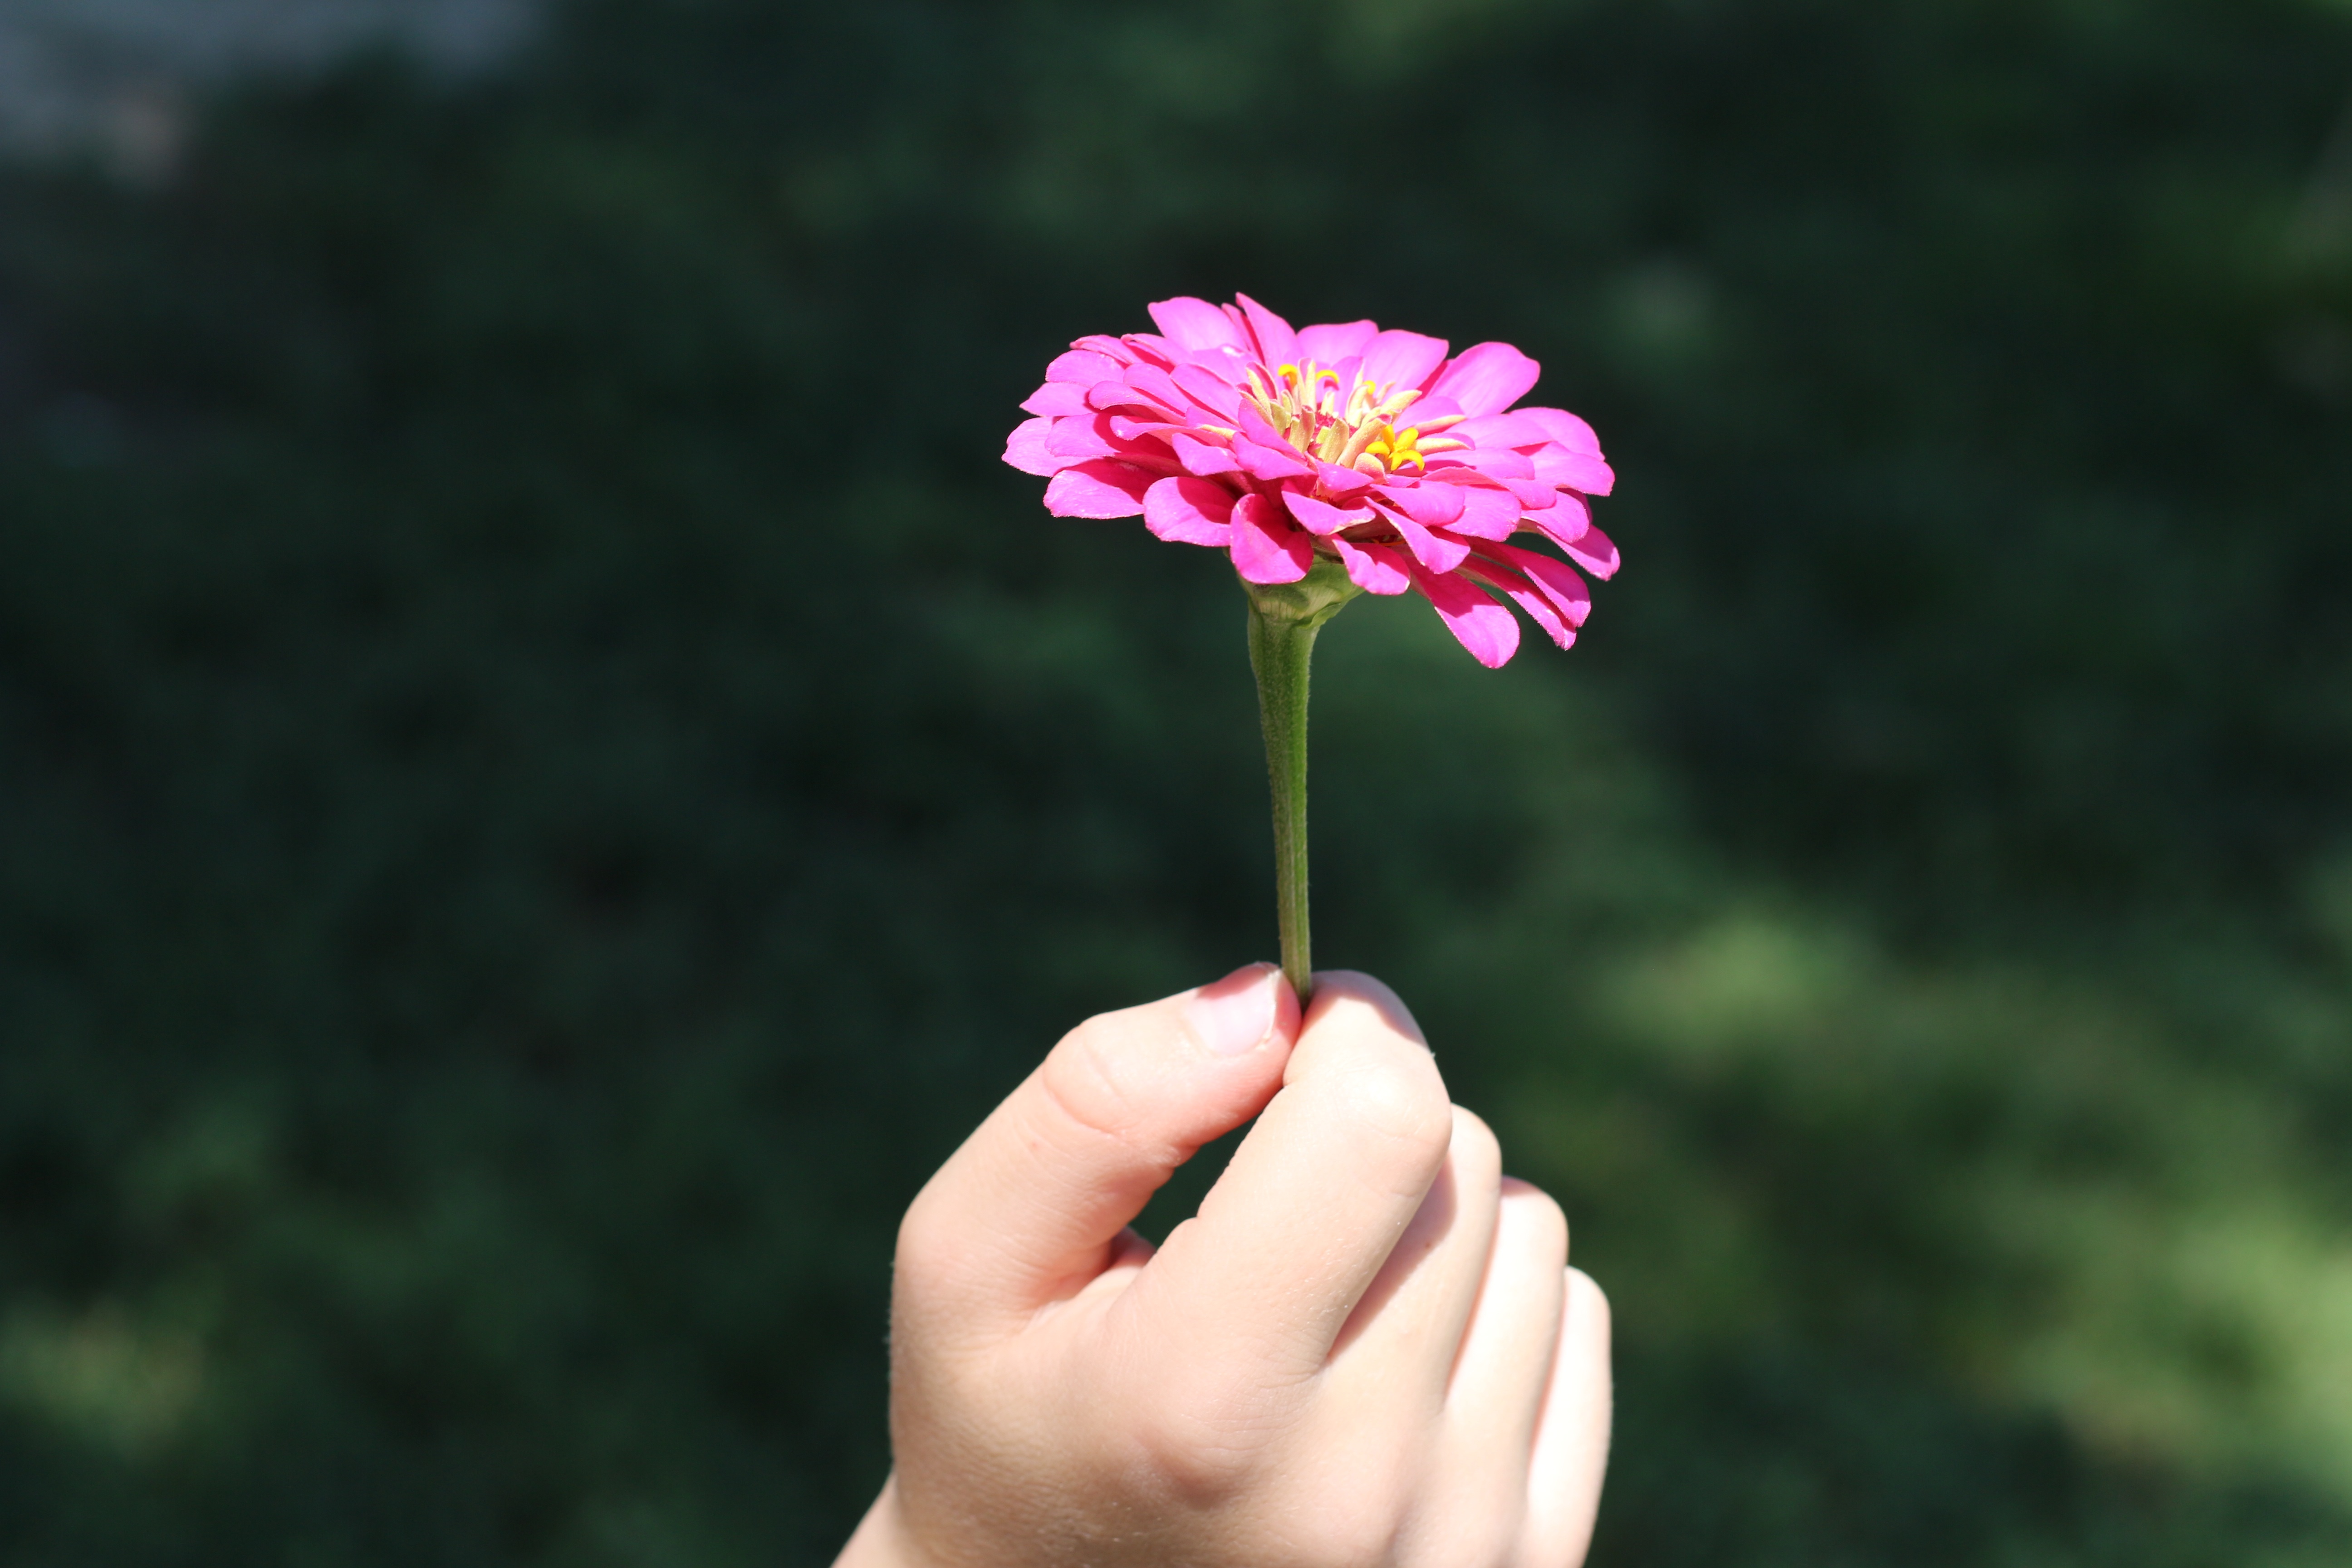
hand, nature, grass, blossom, plant, leaf, flower, petal, floral, young, spring, green, child, botany, pink, holding, flora, close up, macro photography, flowering plant, daisy family, plant stem, land plant